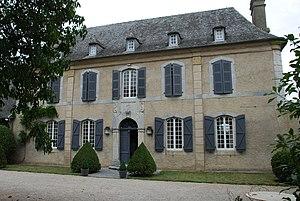
Maison du 18ème siècle classée aux Monuments Historiques à Azereix
La maison bigourdane désigne un type d'habitat dont les spécificités architecturales puisent leurs origines dans la Bigorre des XVIIIᵉ et XIXᵉ siècles.